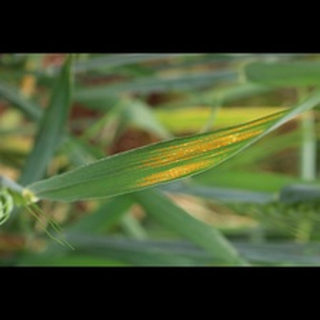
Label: wheat_black_rust